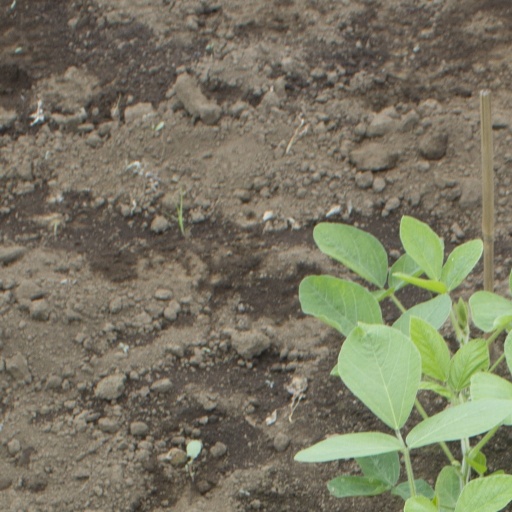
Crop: soybean